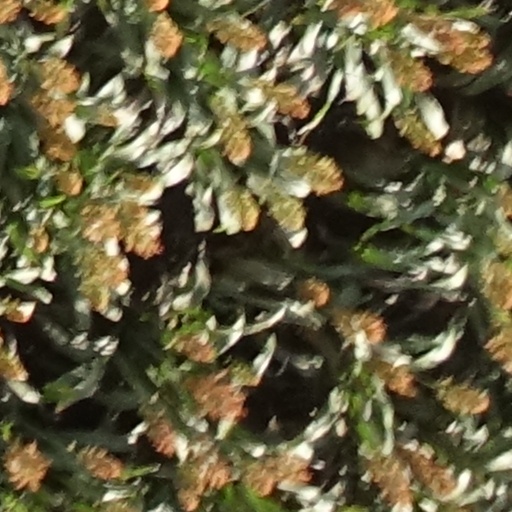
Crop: sorghum